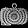
Label: Bag